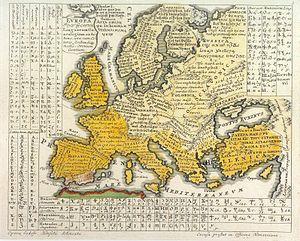
Le Notre Père est une prière chrétienne à Dieu considéré comme le père des hommes. Il s'agit de la prière la plus répandue parmi les chrétiens, car, d'après le Nouveau Testament, elle a été enseignée par Jésus lui-même à ses apôtres.